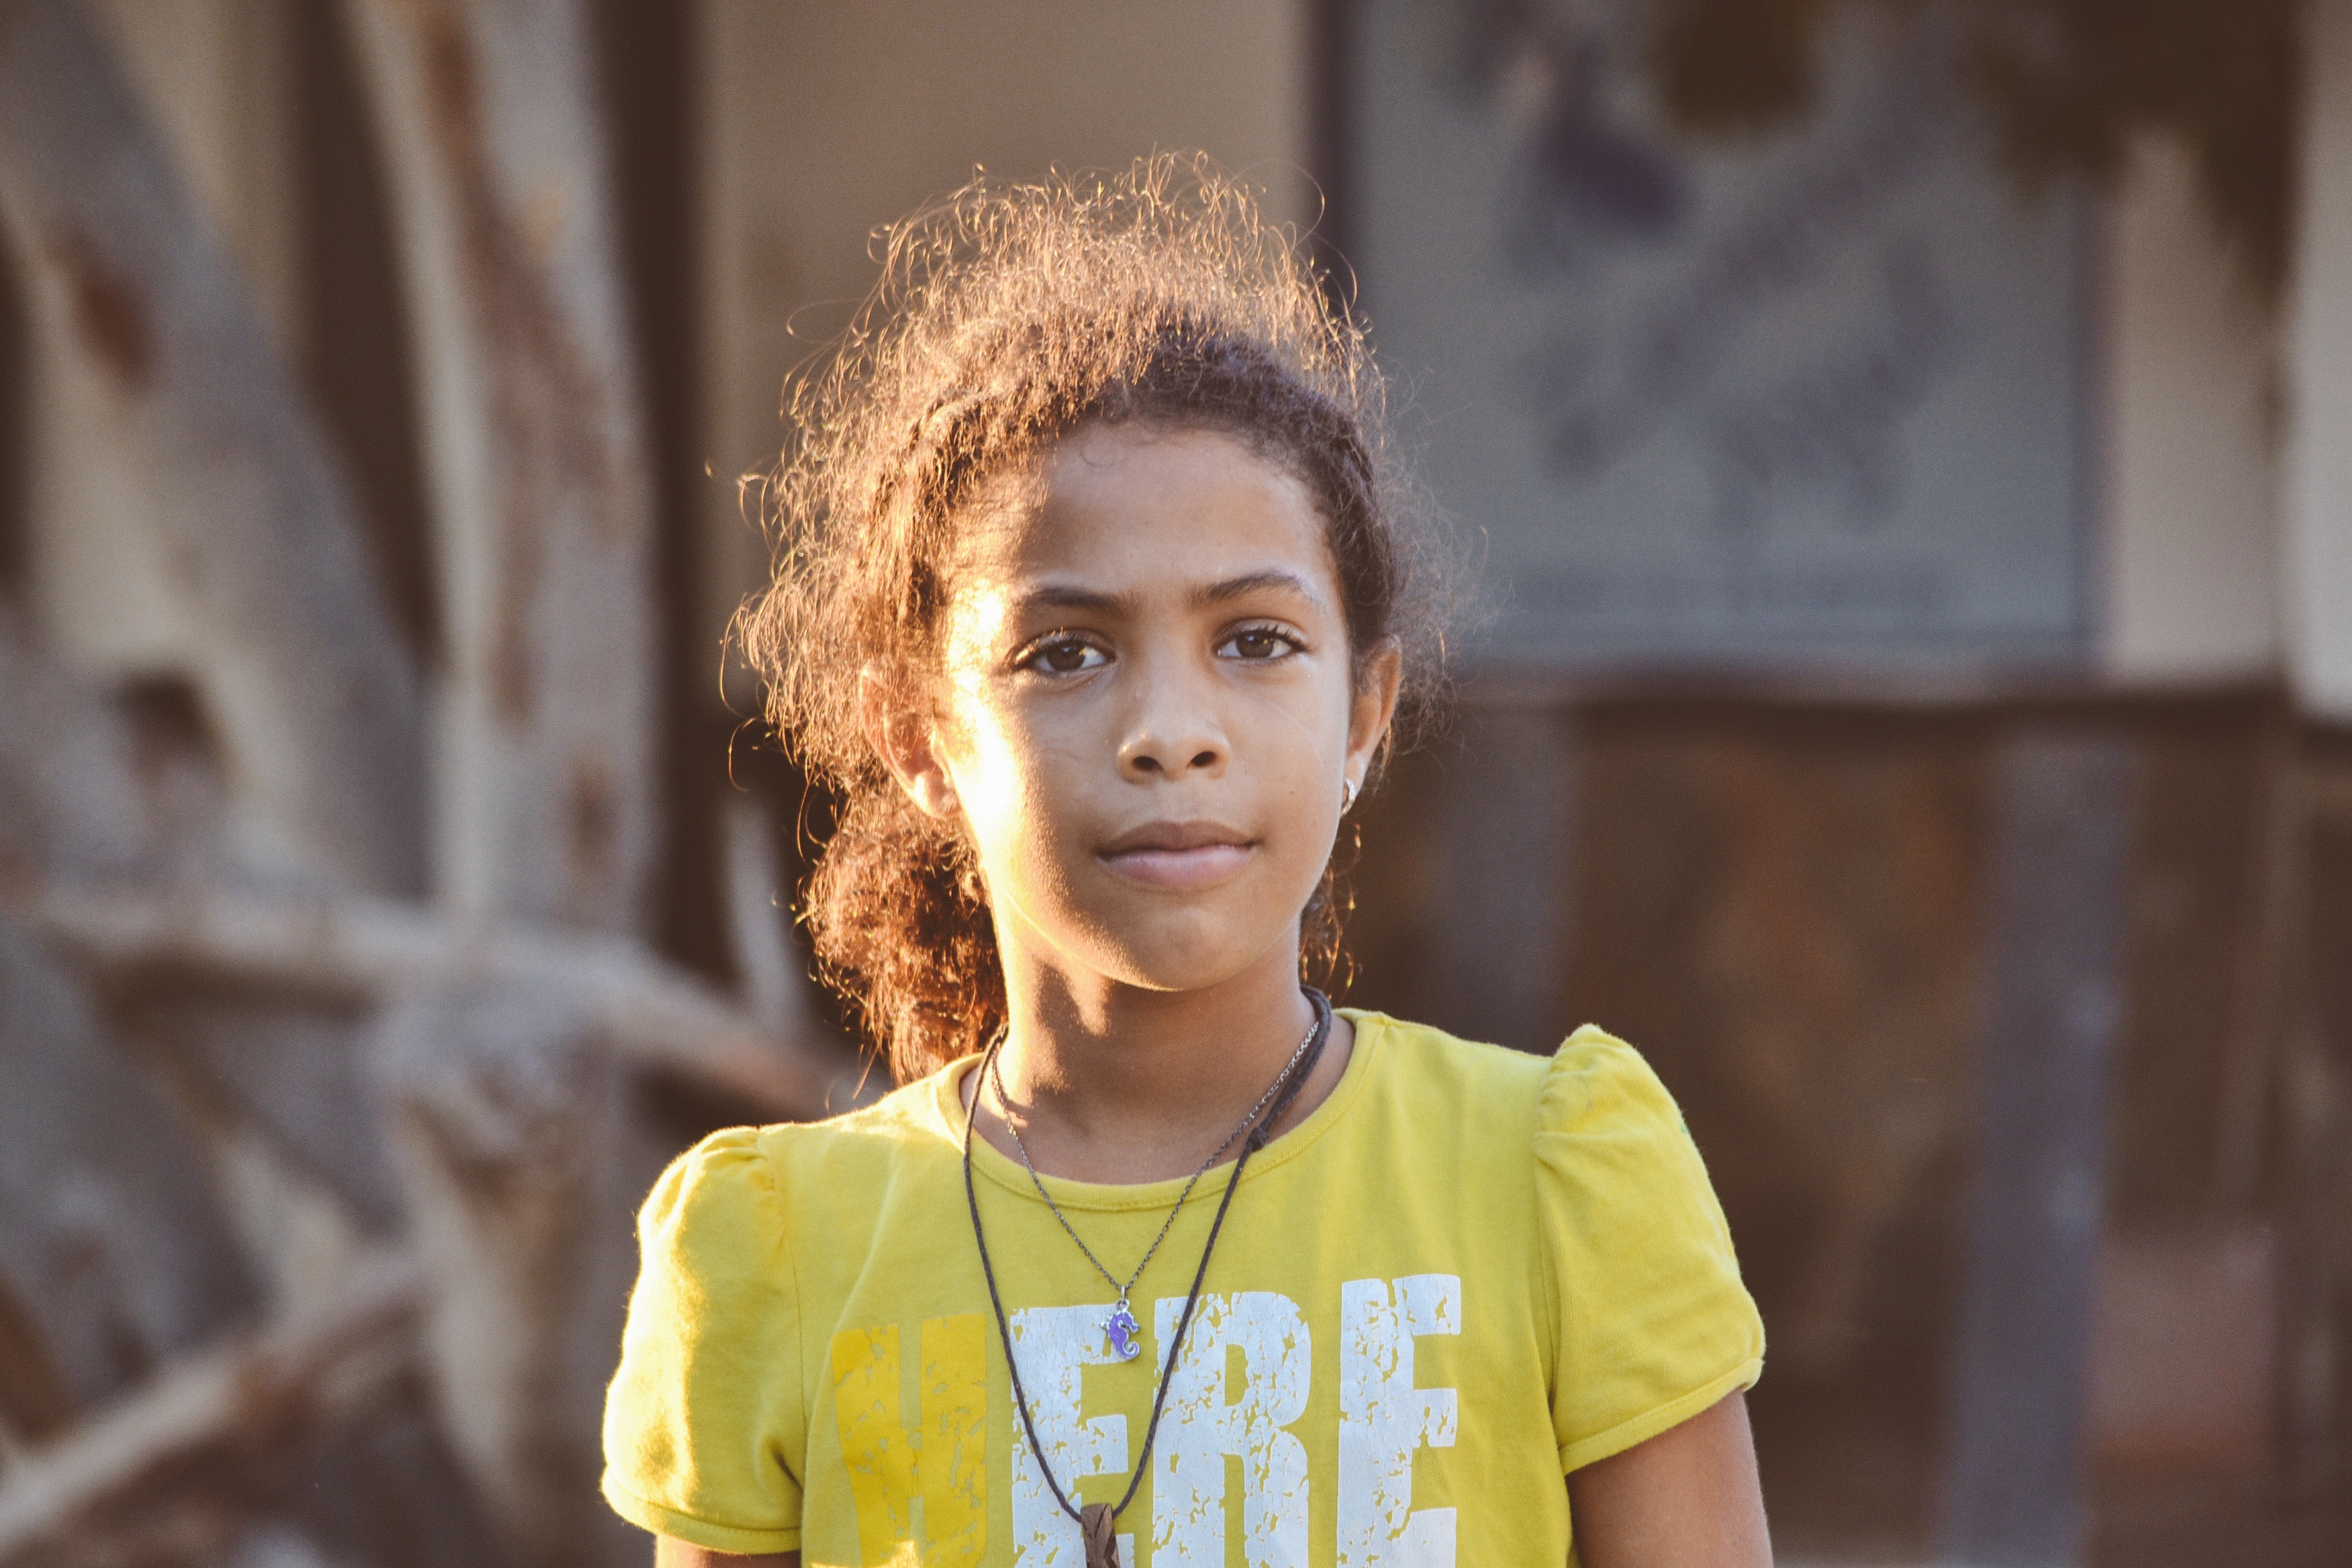
person, people, girl, portrait, model, spring, color, child, fashion, yellow, lady, hairstyle, smile, beauty, photo shoot, portrait photography